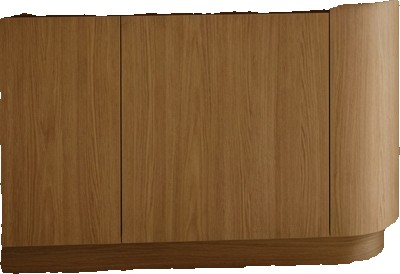
Surface category: cabinetry